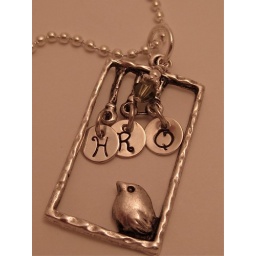
personalized tiny sterling silver with kismet font in tibetan silver bird window small peridot crystal wrapped in silver